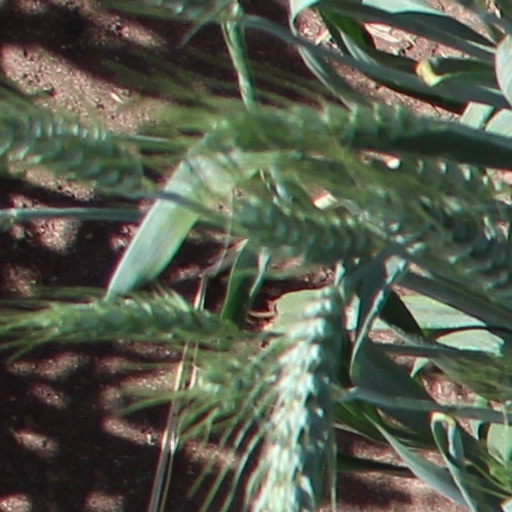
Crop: wheat